Forest of Bere

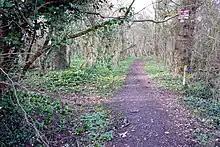
Bushy Coppice at the eastern end of the area

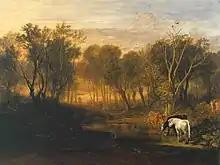
"The Forest of Bere" by J.M.W. Turner, 1808

The Forest of Bere is a mixed-use partially forested area in Hampshire immediately north of Fareham, Portsmouth and Roman Road, Havant and including a small part of the South Downs National Park.